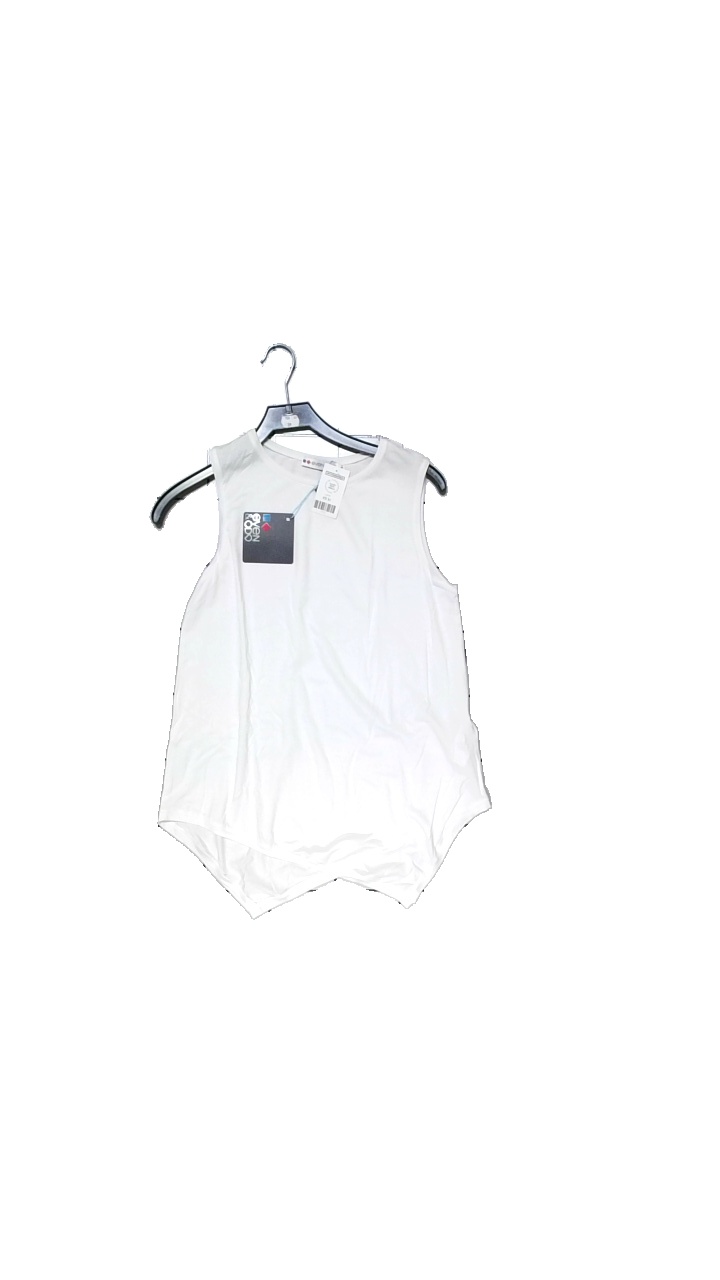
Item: Top (Ladies)
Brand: Even & Odd
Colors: White
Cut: Regular
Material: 95% Viskose 5% Elastane
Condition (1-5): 5
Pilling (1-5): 5
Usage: Reuse
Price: <50